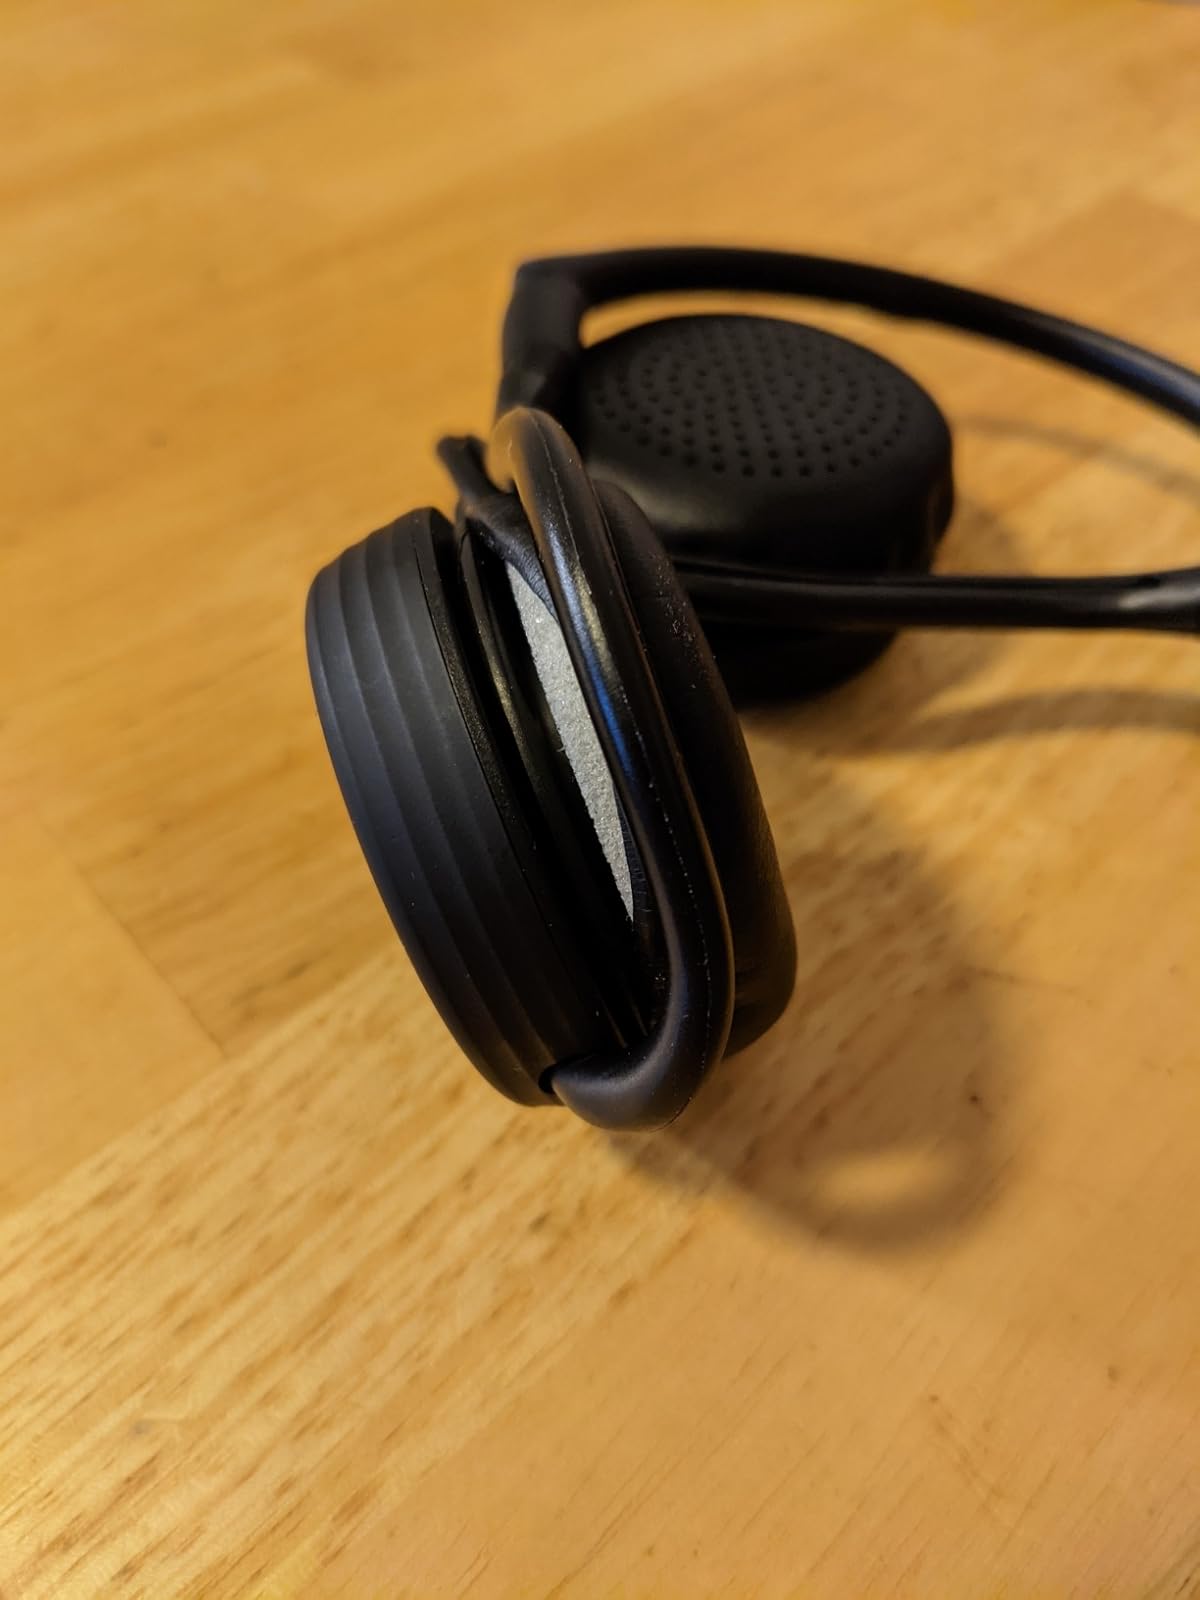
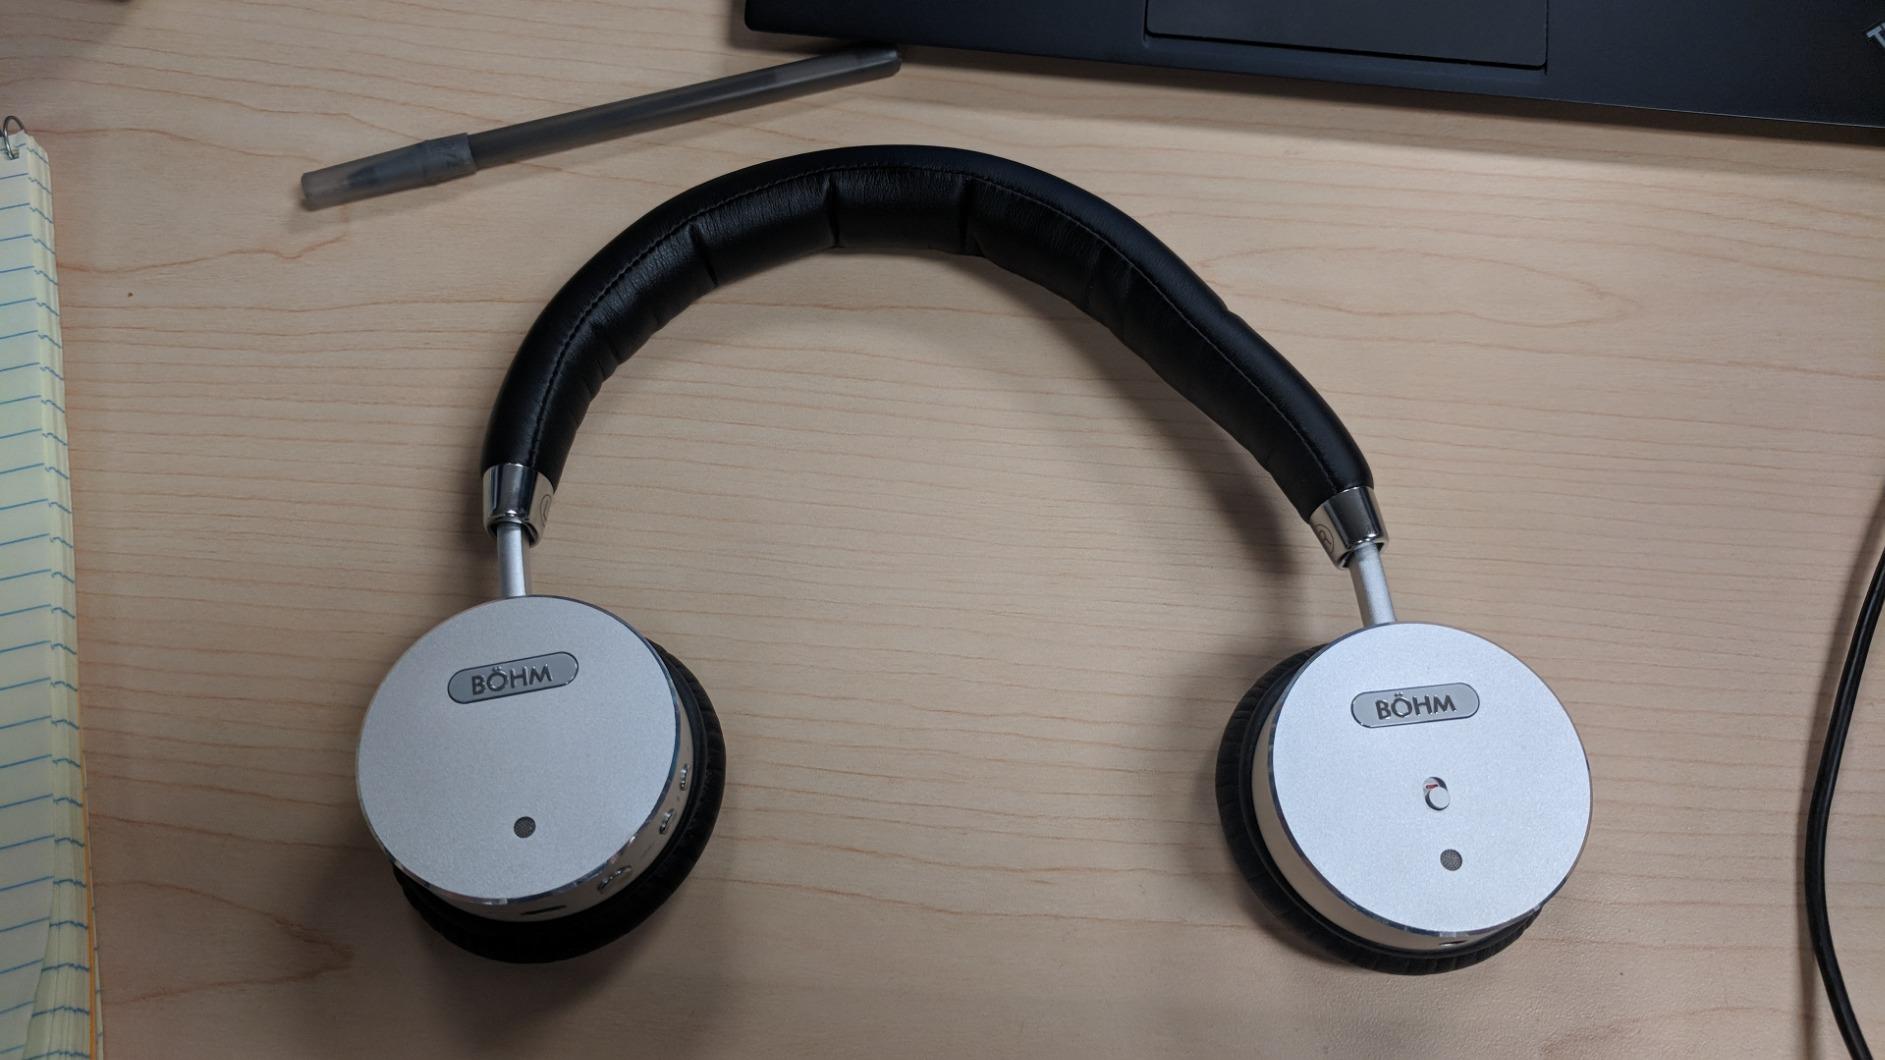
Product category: headphones
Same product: no